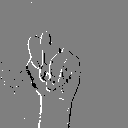
ASL letter: t